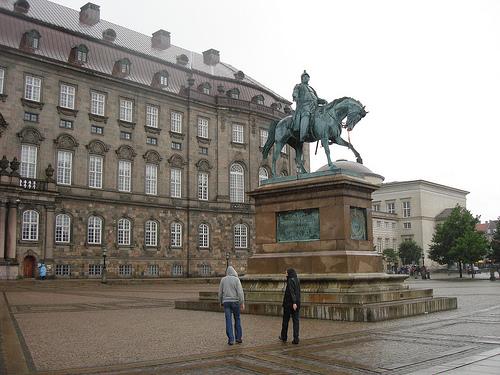
Weather: rain or strom